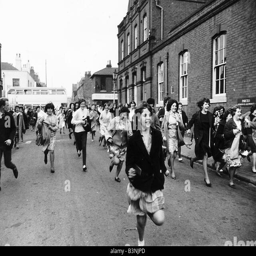
fans rush down the street towards the car carrying the group in circa